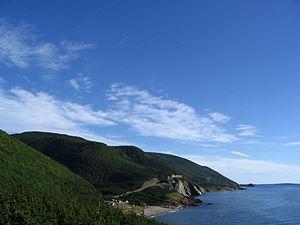
La piste Cabot près de Cap-Rouge, dans le parc national des Hautes-Terres-du-Cap-Breton, en Nouvelle-Écosse.
Le parc national des Hautes-Terres-du-Cap-Breton est un parc national canadien situé dans le Nord de l'île du Cap-Breton en Nouvelle-Écosse.
L’Acadie est généralement considérée comme une région nord-américaine où résident environ 500 000 Acadiens. L'Acadie comprend grosso modo le nord et l'est de la province canadienne du Nouveau-Brunswick ainsi que des localités et des régions plus isolées au Québec et sur l'Île-du-Prince-Édouard et en Nouvelle-Écosse ainsi que le nord-ouest du Maine aux États-Unis. La communauté francophone de Terre-Neuve-et-Labrador, bien qu'ayant une origine différente des Acadiens, est parfois incluse dans cette définition. D'autres définitions, faisant presque toutes allusion à un territoire, comprennent en général la Louisiane – les Cadiens. La question des frontières de l'Acadie est donc fondamentale mais seules celles de la Louisiane sont reconnues. En fait, selon un certain point de vue, l'Acadie serait donc une nation sans reconnaissance explicite.